Peter Holmström

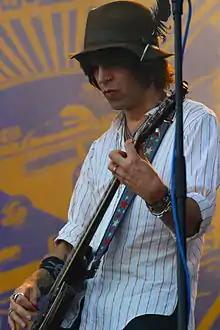
Holmström playing at the 2012 Frequency Festival.

His father, Robert (Bob) Holmström, was an early employee of the Intel Corporation. Holmström attended college in New York City before returning to Portland.